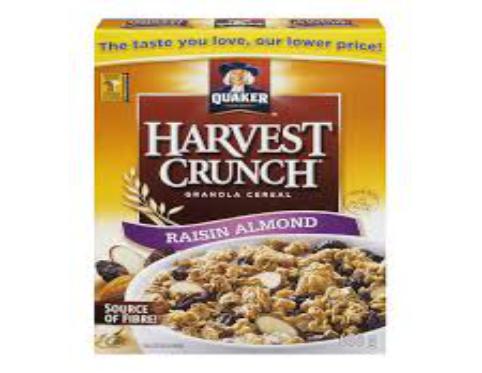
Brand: Harvest Crunch
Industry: Food